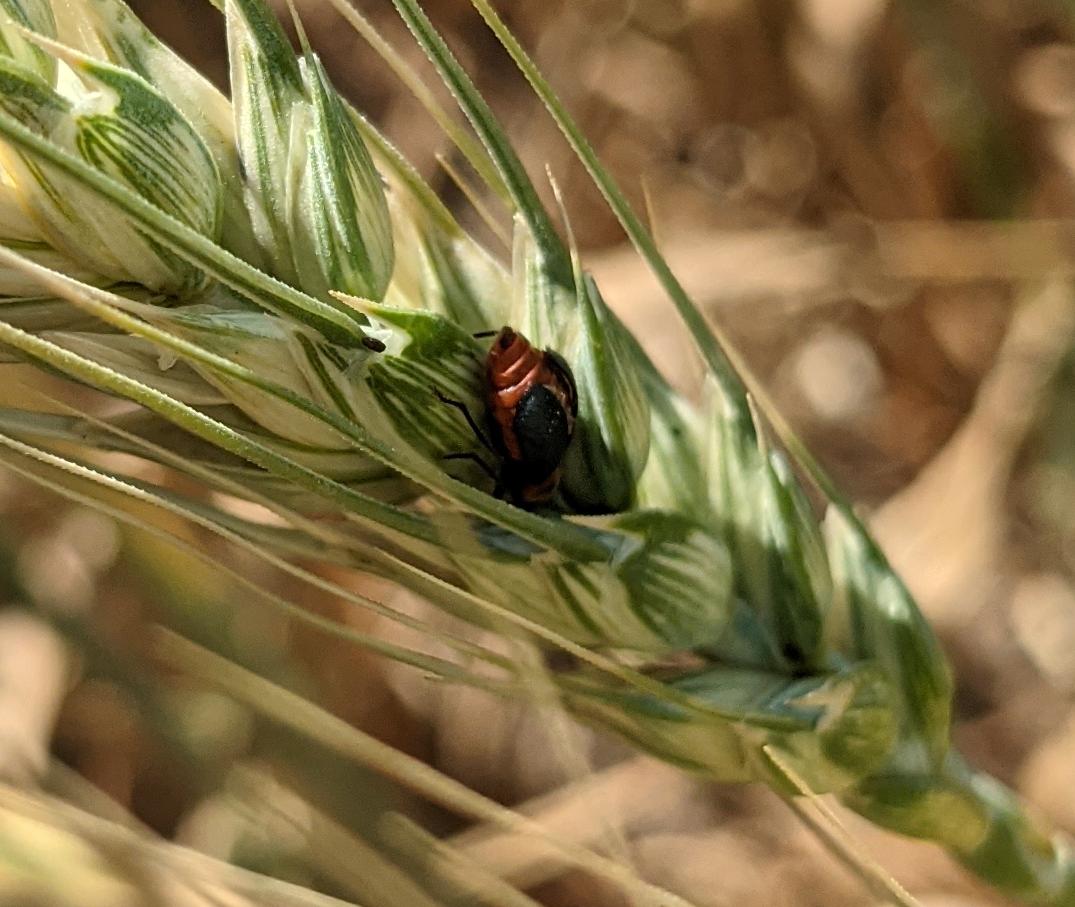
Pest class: predators